Mariinskaya Gymnasium

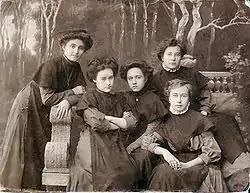
8th year students of the Taganrog Mariinskaya Girls Gymnasium (photo taken in 1910).

The Mariinskaya Gymnasium in Taganrog on Chekhov Str. 104 - currently school No. 15 of the North Caucasus Railway – originated from two oldest educational establishments in the South of Russia: the Mariinskaya Gymnasium for Girls and the Railway Vocational School.